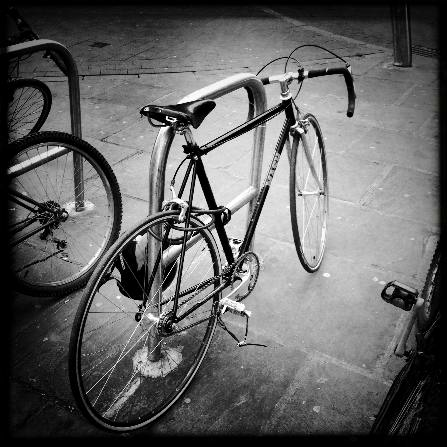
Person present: No